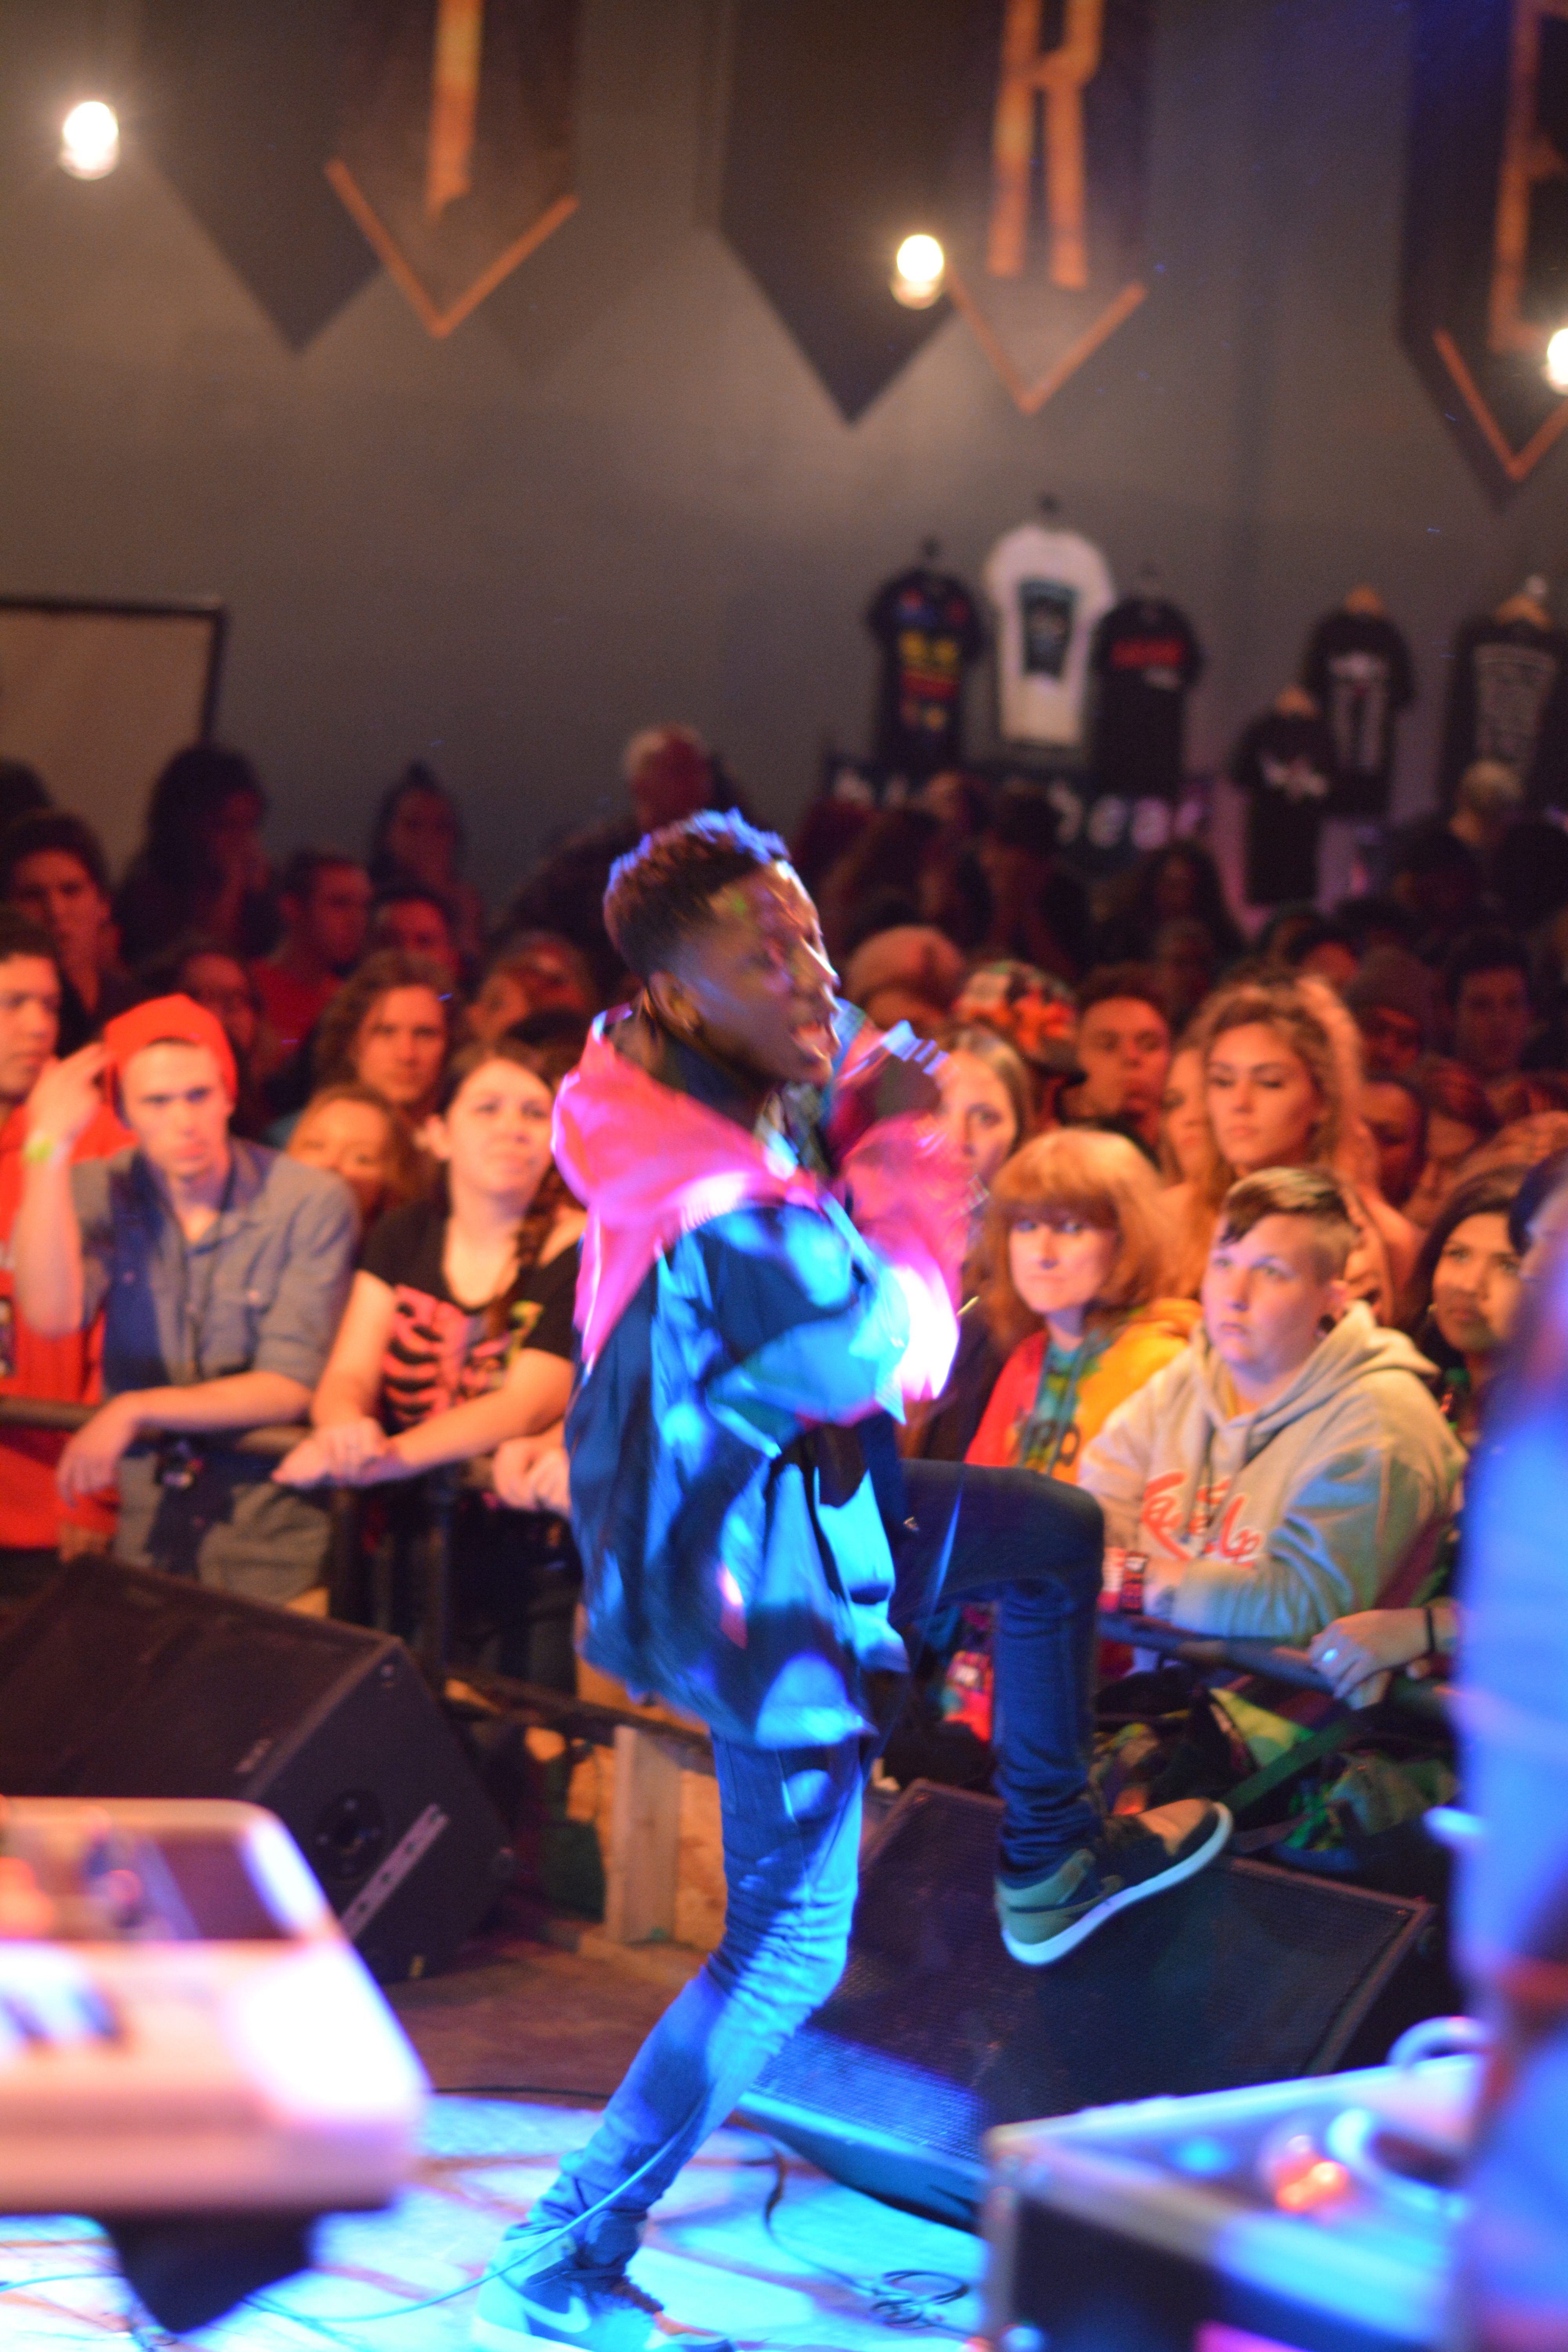
audience, stage, performance, convention, musical theatre